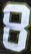
Number: 8